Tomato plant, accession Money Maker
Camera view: bottom (45 deg); turntable rotation: 240 degrees
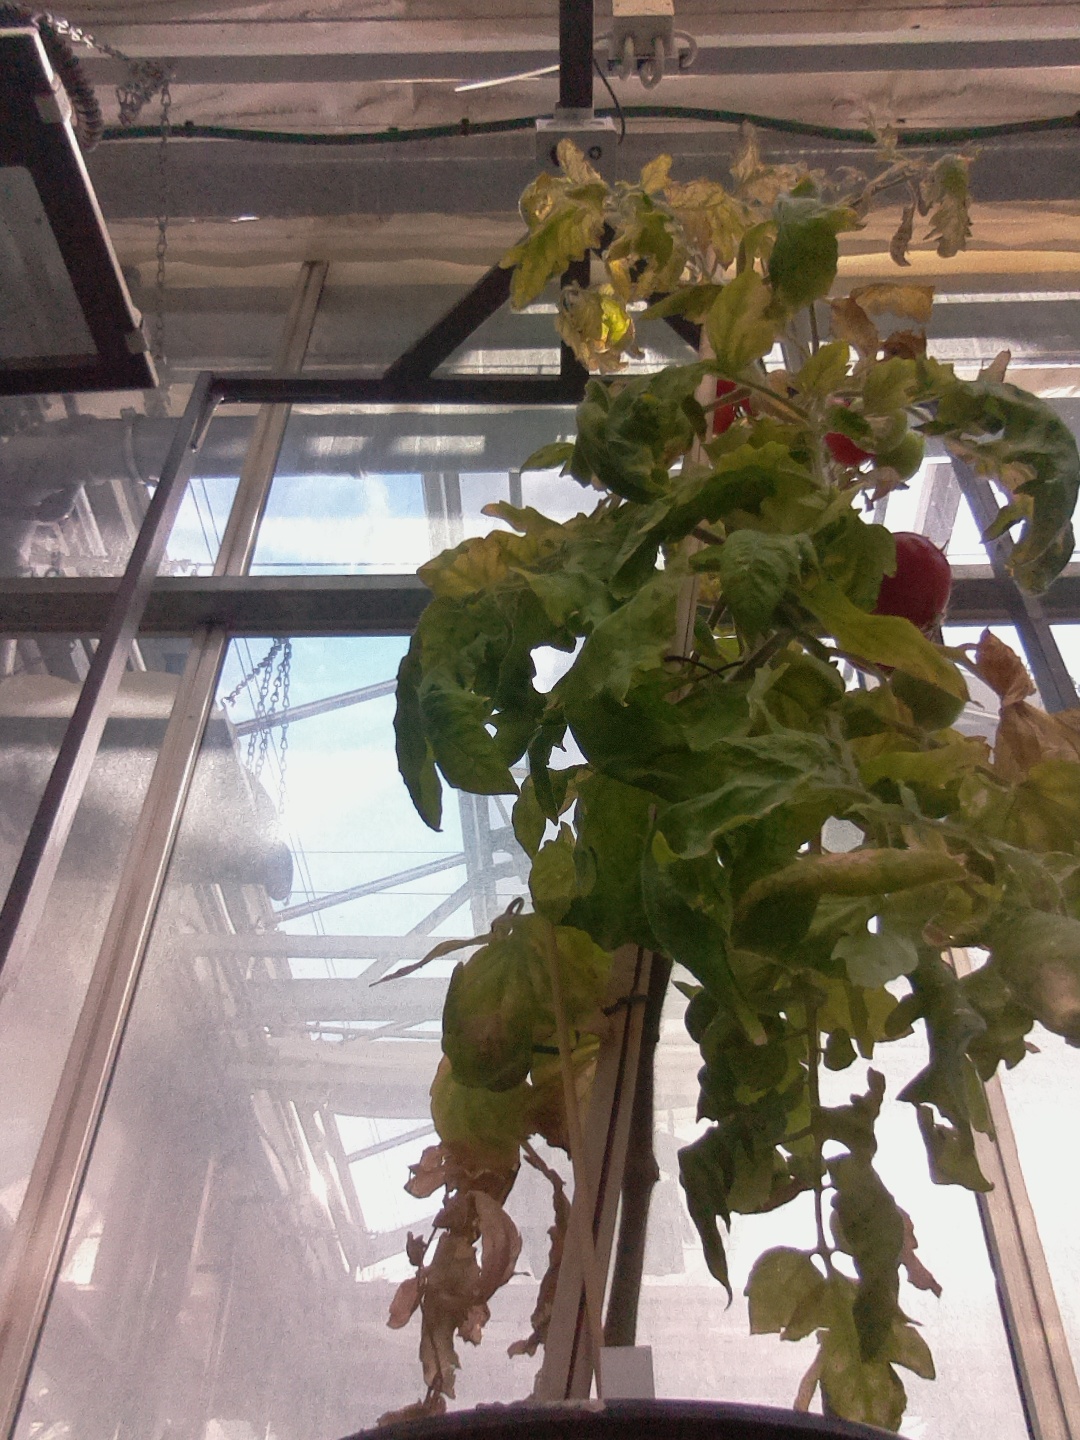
BBCH growth stage 86: 60%-70% of fruits show typical fully ripe color